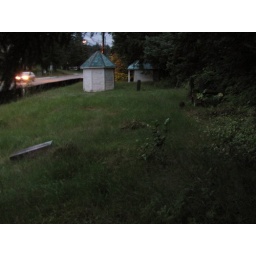
The little white houses are actually Tlingit indians in the area. Inside were flowers (artificial).